Spanish as a second or foreign language

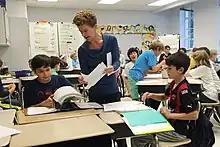

Practices in teaching methods were designed with theories of language and language acquisition, as well as educational trends of the time. Language teachers learn of the varying methodologies and their role in the history of language education and implement them according to instructional need. The following are methodologies that reflect how theories of language acquisition have adapted over time: